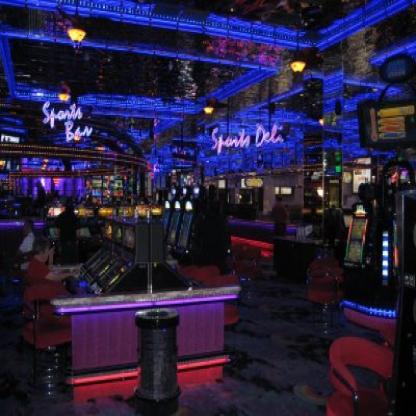
Scene: Indoor